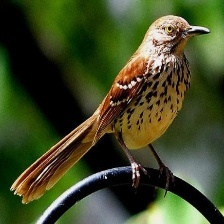
Species: BROWN THRASHER
Scientific name: TOXOSTOMA RUFUM